Bronk (TV series)

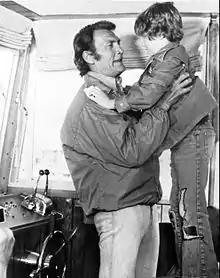
Jack Palance and Robbie Rist from the show's premiere, 1975.

Bronk is an American drama series created by Carroll O'Connor, who was also the executive producer, and starring Jack Palance as Detective Lieutenant Alex Bronkov. The series is set in the fictional Ocean City, California.